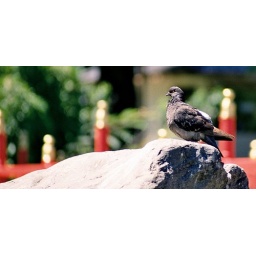
The pigeon was in the middle of the pond. I'm still on the bridge from the previous picture.